K money trail

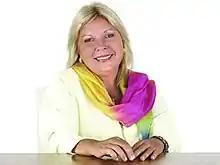
Deputy Elisa Carrió filed a court case.

Several politicians petitioned the courts after the first program was aired. Deputy Elisa Carrió filed a case with judge Julián Ercolini, who was already investigating Lázaro Báez for conspiracy. Ercolini gave Carrió's case to a Kirchner supporter, judge Sebastián Casanello. Prosecutor Guillermo Marijuan began an investigation; attorney Alejandro Sánchez Kalbermatten filed a similar case against Lázaro Báez, his sons Martín Báez and Leandro Báez, Daniel Pérez Gadín and Fabián Rossi after Carrio's, but before her case was given to Casanello. The prosecutor was Miguel Ángel Osorio. Attorney Ricardo Monner Sans and deputies Manuel Garrido and Graciela Ocaña filed additional cases. Since the cases were similar, President of the Federal Chamber Martín Irurzun had to decide which judge would preside. Canicoba Corral rejected the case and sent it to Casanello, who sent it to the Federal Chamber; Casanello was finally confirmed as judge.